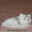
Label: cat